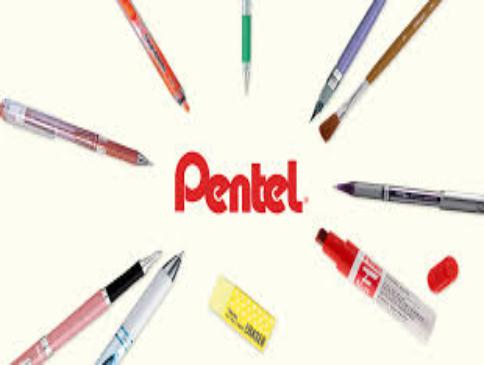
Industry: Necessities